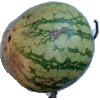
Label: Watermelon 1